Saint-Pol-de-Léon Cathedral

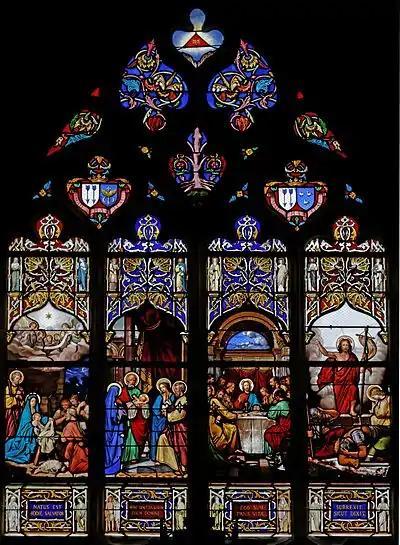
Stained glass window depicting four scenes from the life of Jesus Christ. Each lancet has a descriptive inscription "NATIS EST HODIE SALVATOR ; NUNC DEMITTIS SERVUM TUUM DOMINE ; EGO SUM PANIS VITAE ; SURREXCIT SICUT DIXIT". The window also carries the coats of arms of the Rodellec family crossed with those of Poulpiquet and Rodellec crossed with those of Relas. It also bears the motto "MAD HA LEAL".

This wooden statue dates to the 17th century. Saint Apollonia was one of a group of virgin martyrs who suffered in Alexandria during a local uprising against the Christians prior to the persecution of Decius. According to legend, her torture included having all of her teeth violently pulled out or shattered. For this reason, she is popularly regarded as the patroness of dentistry and those suffering from a toothache or other dental problems. In the statue, she holds a pair of pinchers to remind us of her martyrdom.